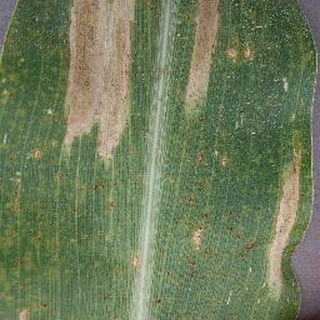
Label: corn_northern_leaf_blight